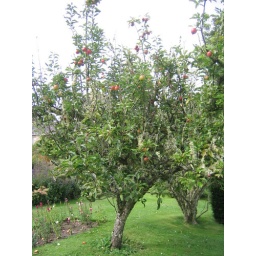
Don't sit under the apple tree